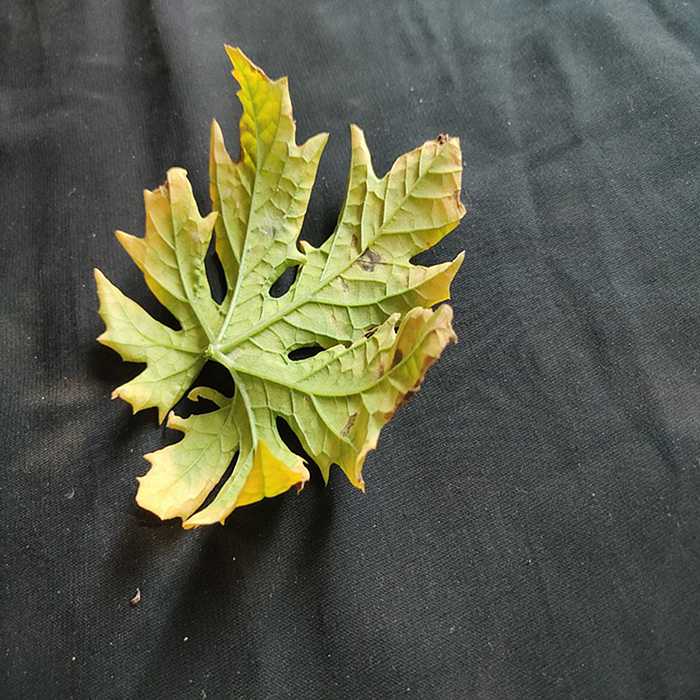
Plant: Bitter Gourd
Label: Fusarium wilt